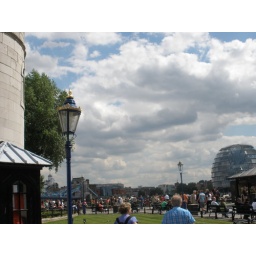
clouds by tower of london